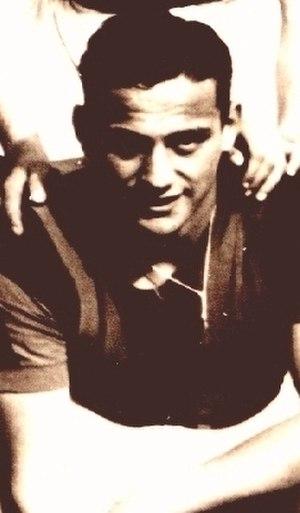
Héctor Rial, de son nom complet José Héctor Rial Laguía est un joueur de football argentin, né le 14 octobre 1928 à Pergamino et mort le 24 février 1991 à Madrid, ayant occupé le poste de centre gauche, puis de milieu gauche. Il fut naturalisé espagnol en 1955.